Kilikiti

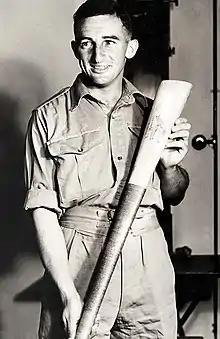
Australian cricketer Jock Livingston with a Kilikiti bat

There is a batting team, a fielding team, and a pitch (sometimes of concrete). The bowl alternates between two bowlers, one at each end of the pitch; accordingly, there are two wicket keepers (this as opposed to the single wicket keeper in cricket).